Harrier Attack

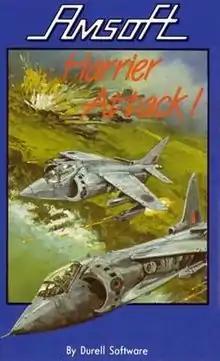

Harrier Attack (stylized as Harrier Attack!) is a horizontally scrolling shooter released for the Oric 1 and ZX Spectrum in 1983 by Durell Software. Ports for the Amstrad CPC and Commodore 64 were published in 1984.